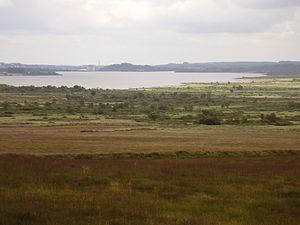
Les monts d'Arrée sont un massif montagneux ancien de la Bretagne occidentale faisant partie du massif armoricain. Composés de roches sédimentaires et métamorphiques datant du Paléozoïque, ils marquaient la limite des évêchés de Cornouaille et de Léon. Leur paysage est très proche de ceux de l'Irlande et du Pays de Galles, avec ses rocs qui émergent de la végétation constituée principalement de landes, qui est typique de l'Argoat.
Le Yeun Elez est une large dépression située au cœur des Monts d'Arrée, en Bretagne.